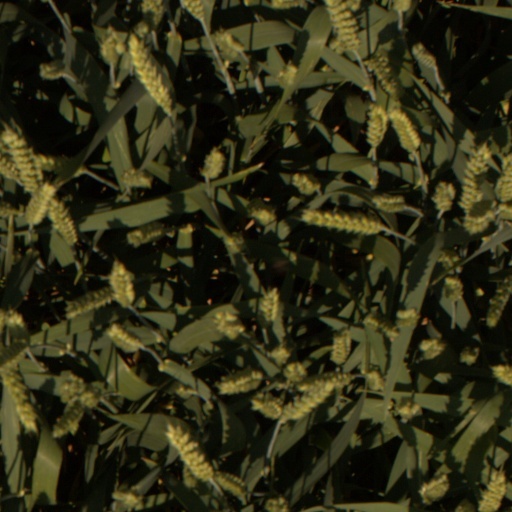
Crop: wheat